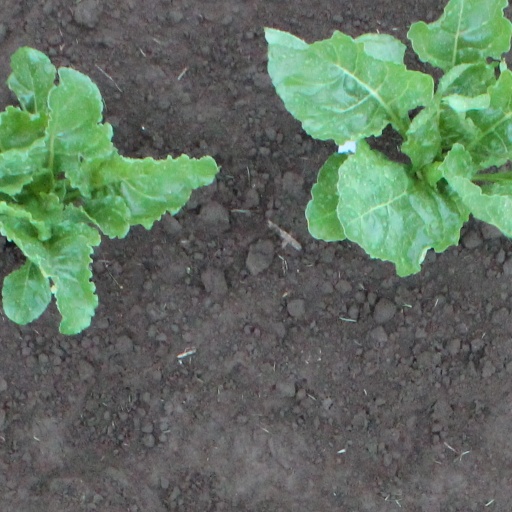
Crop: sugar beet